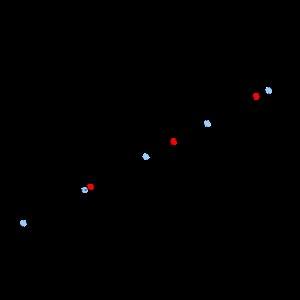
Un cristal incommensurable est un matériau cristallin dont la périodicité ne peut être décrite dans un espace tridimensionnel, mais dans un espace de dimension supérieure.